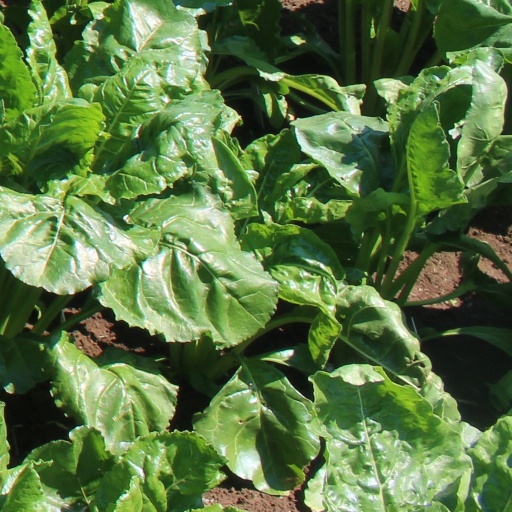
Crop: sugar beet